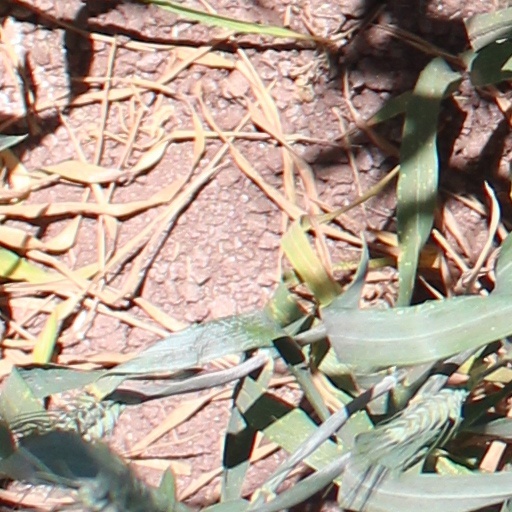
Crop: wheat